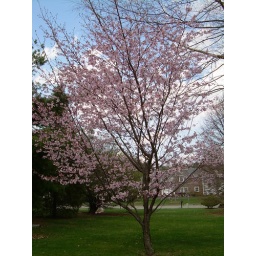
flower tree in my yard!!